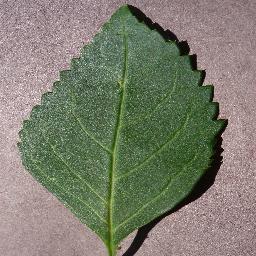
Label: Cherry___healthy